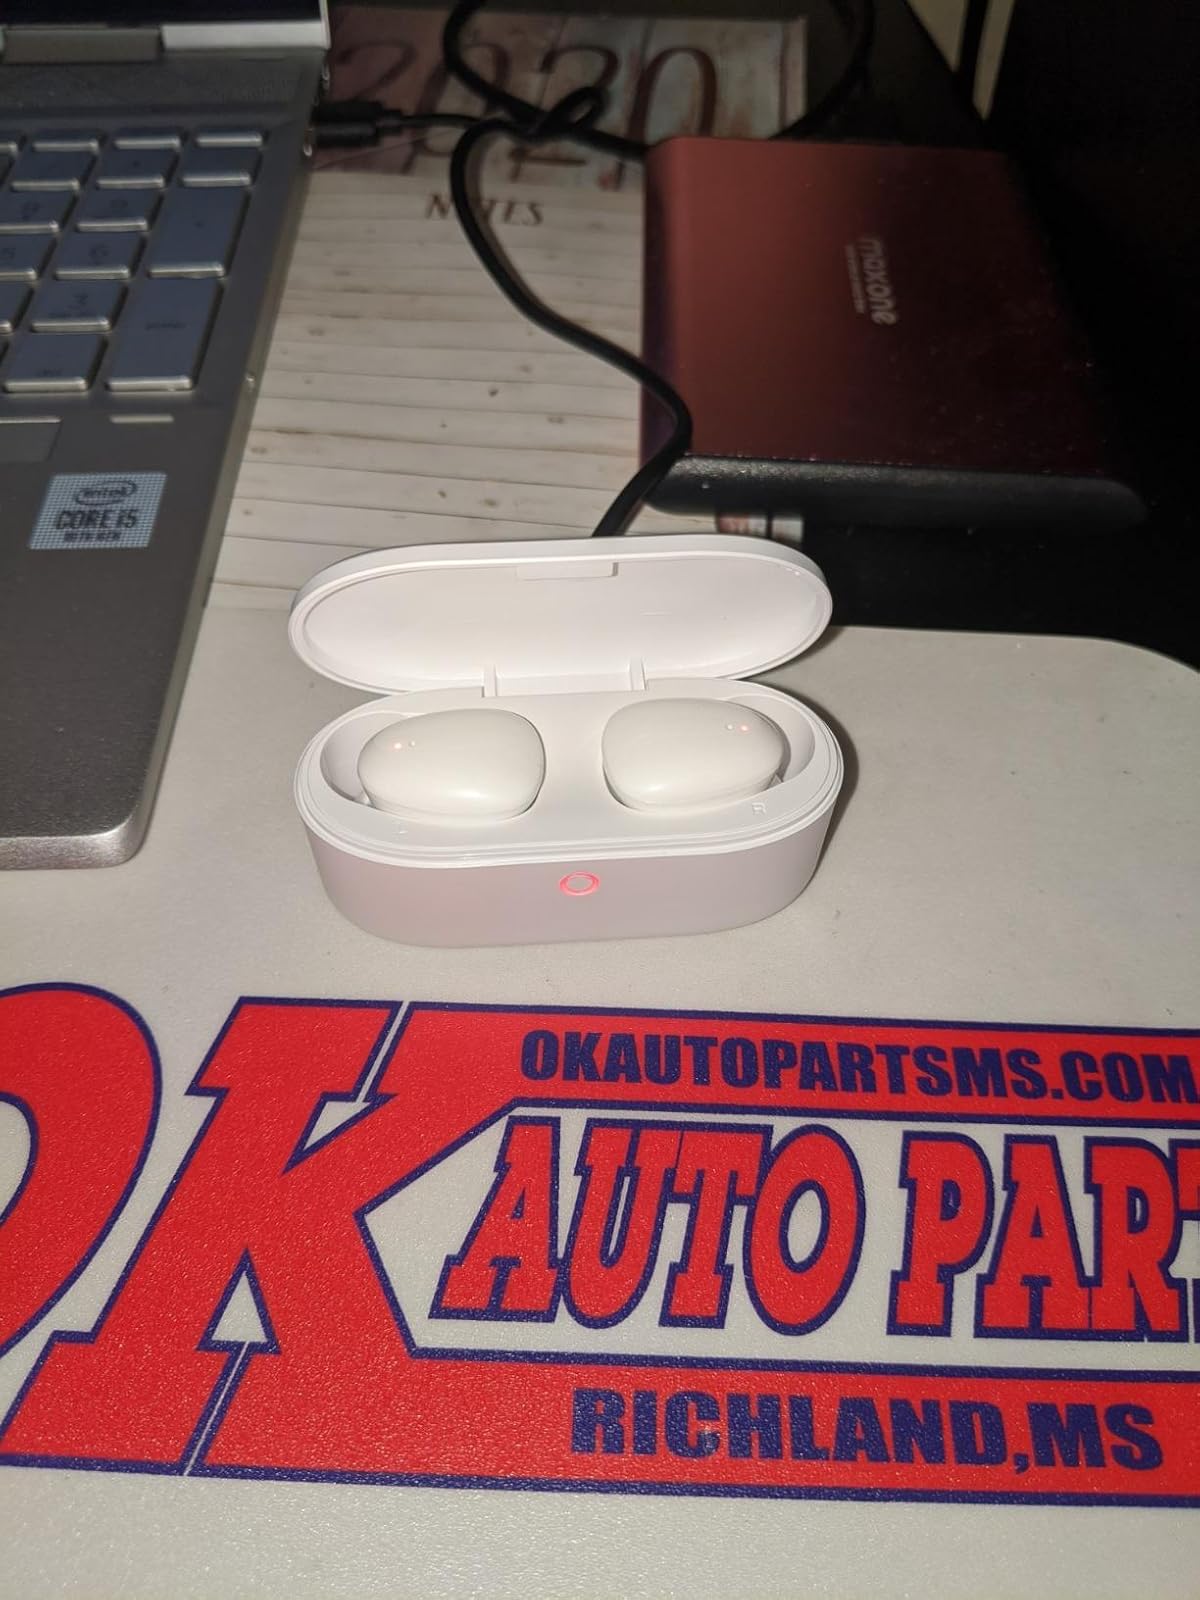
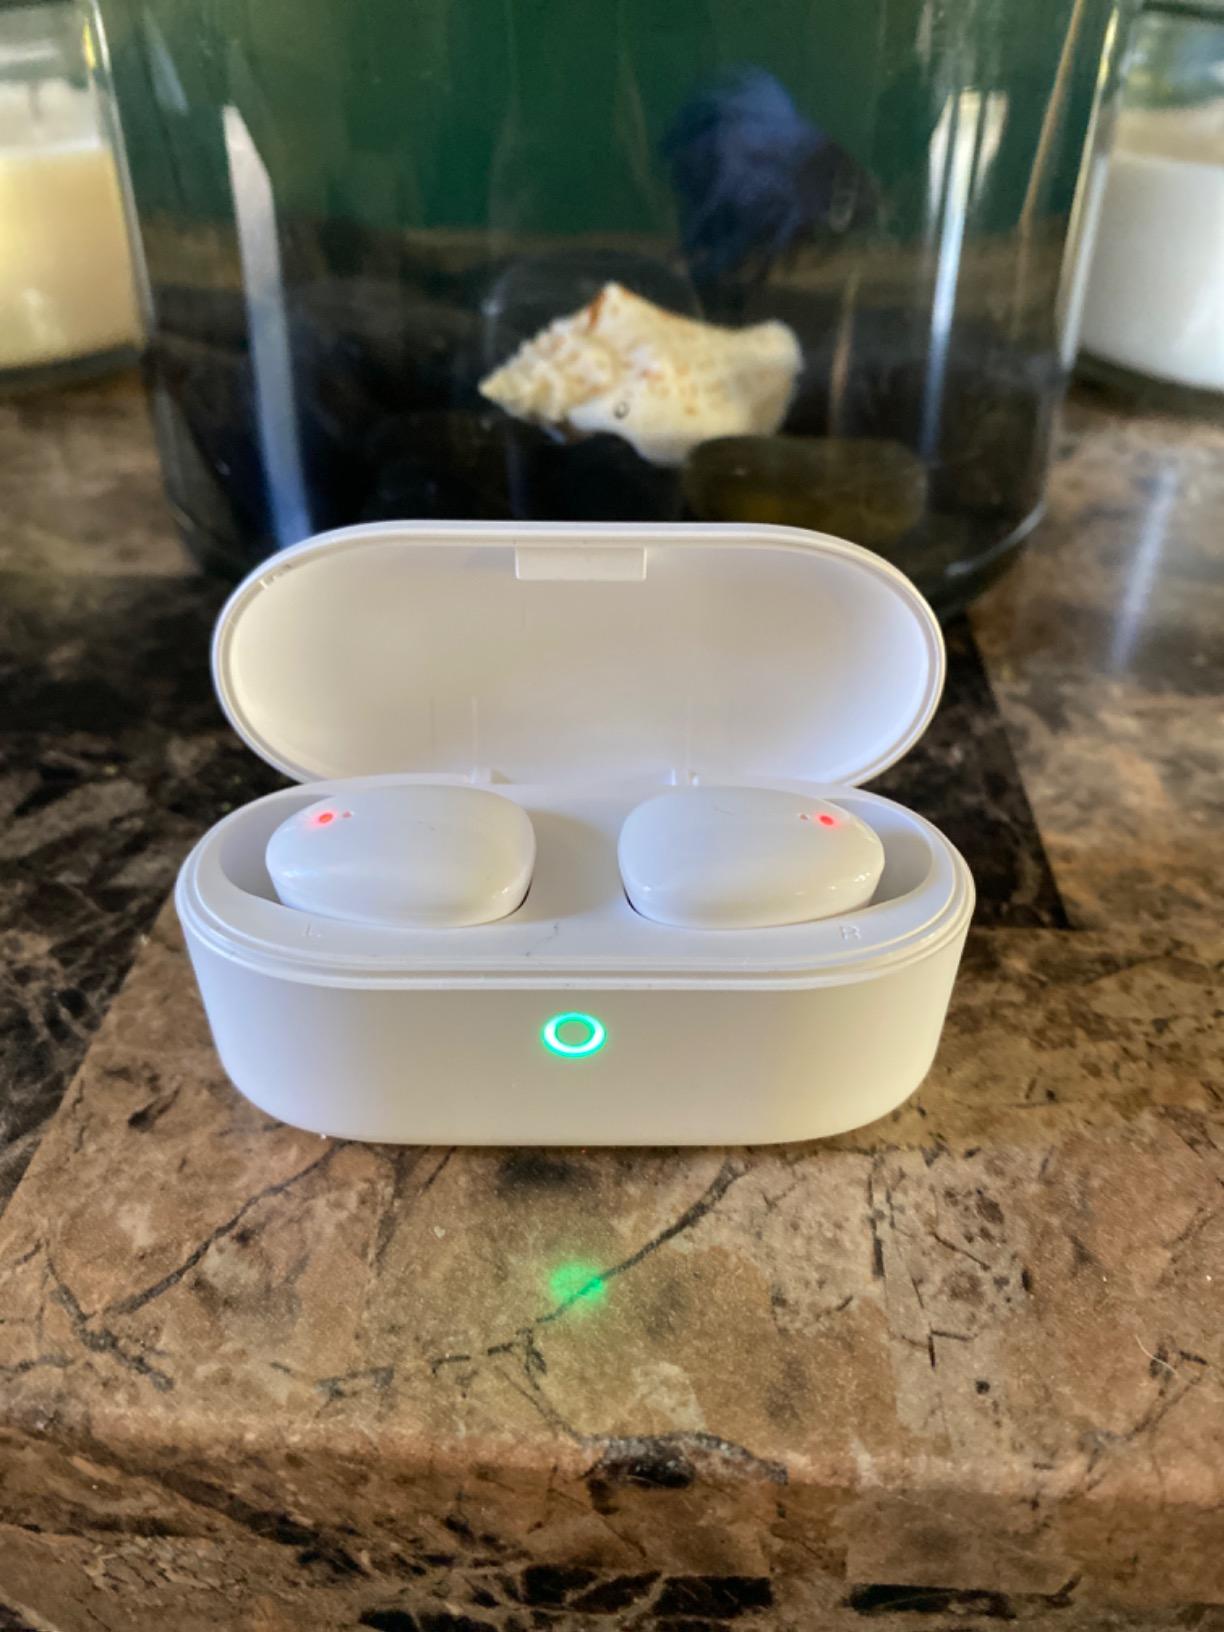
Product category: earbuds
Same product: yes